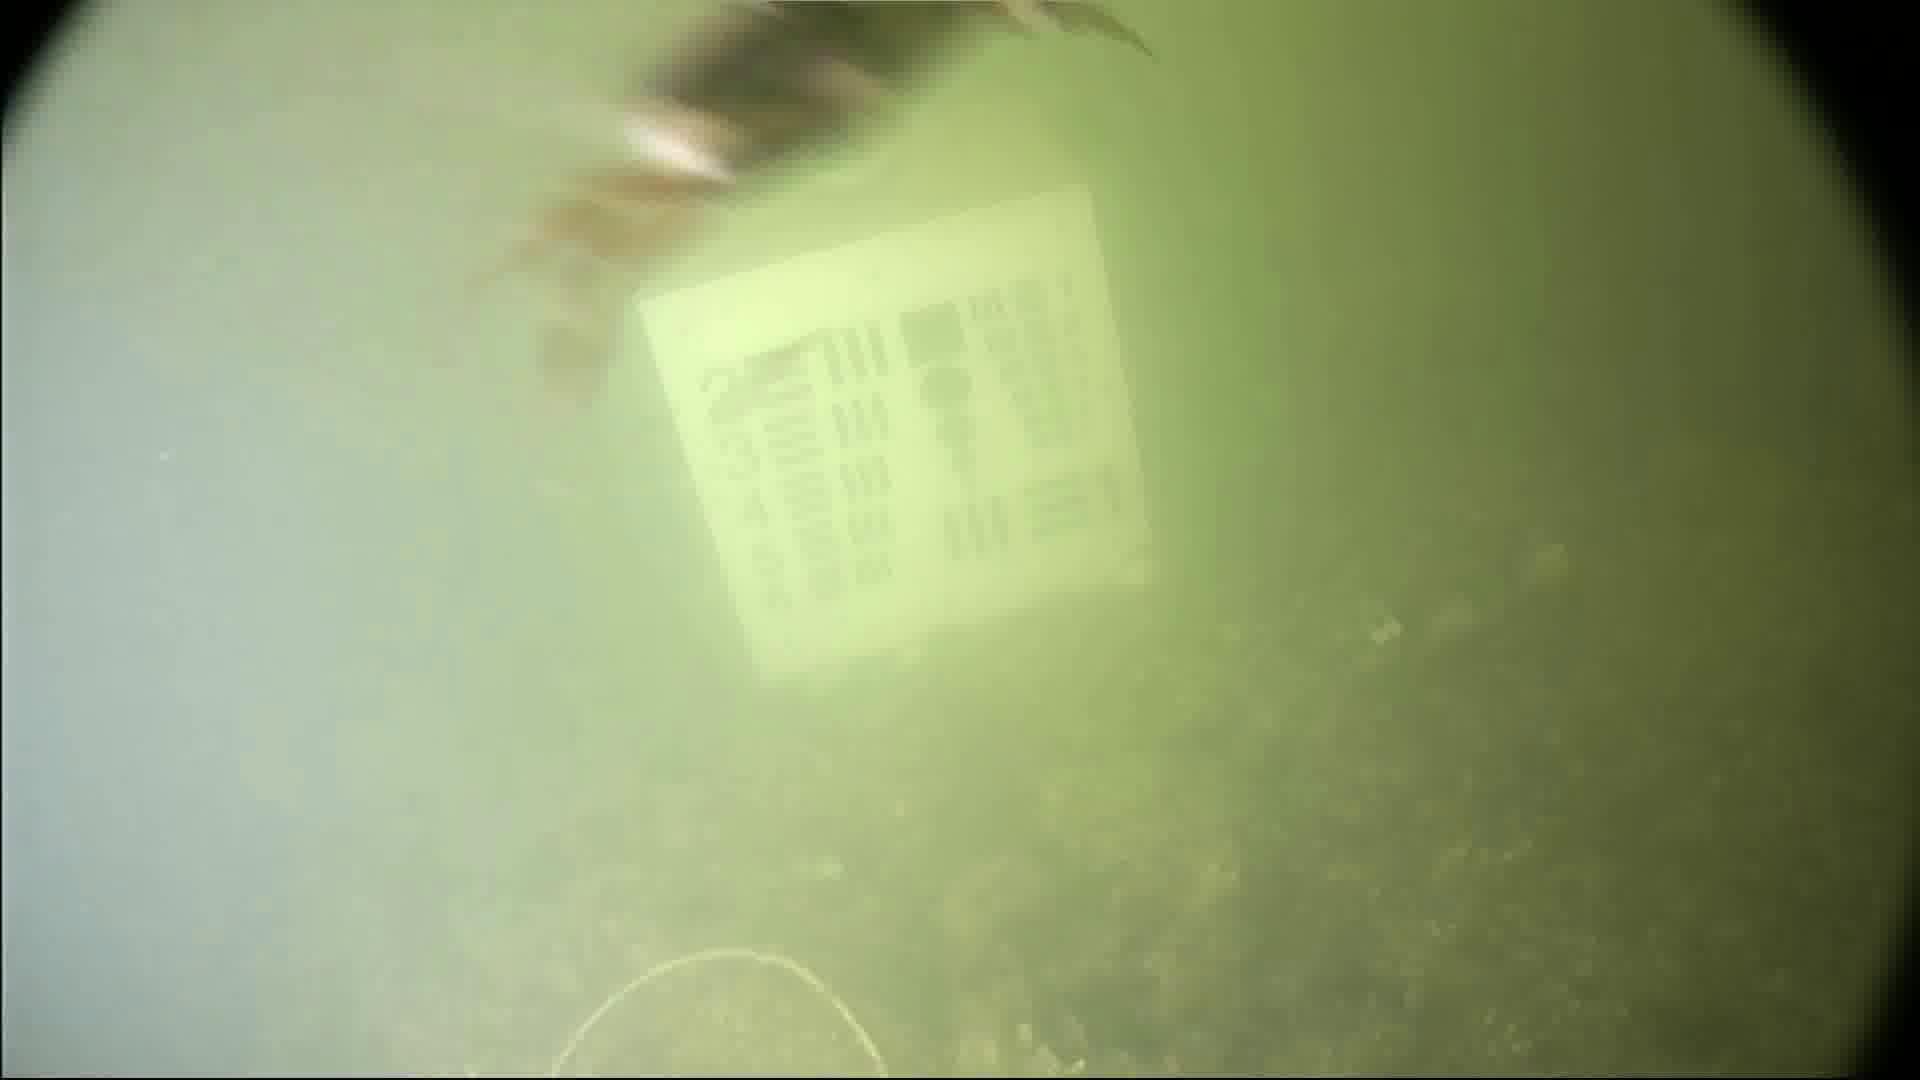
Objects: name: crab